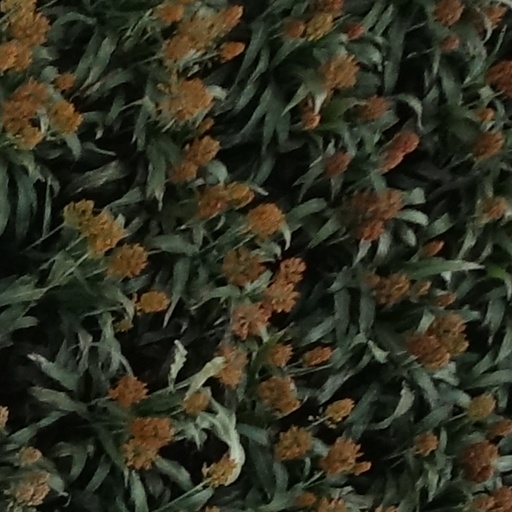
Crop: sorghum